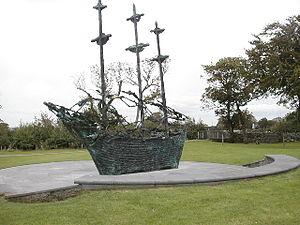
Le village de Murrisk se situe dans le Comté de Mayo en Irlande.